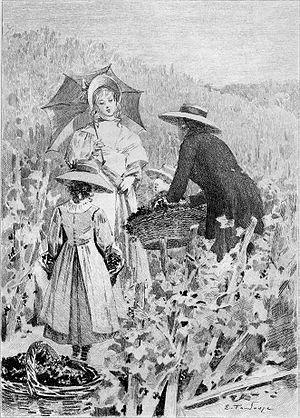
Le Lys dans la vallée est un des romans des Études de mœurs d’Honoré de Balzac paru en volume en 1836, s’insérant, dans l'édition Furne de 1844, dans le deuxième livre Scènes de la vie de campagne de sa grande fresque intitulée La Comédie humaine.
Édouard Toudouze, né le 24 juillet 1848 à Paris, où il est mort le 14 mars 1907, est un peintre et illustrateur français.